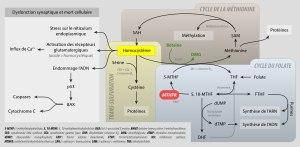
La 5,10-méthylènetétrahydrofolate réductase est une oxydoréductase qui catalyse la réaction :